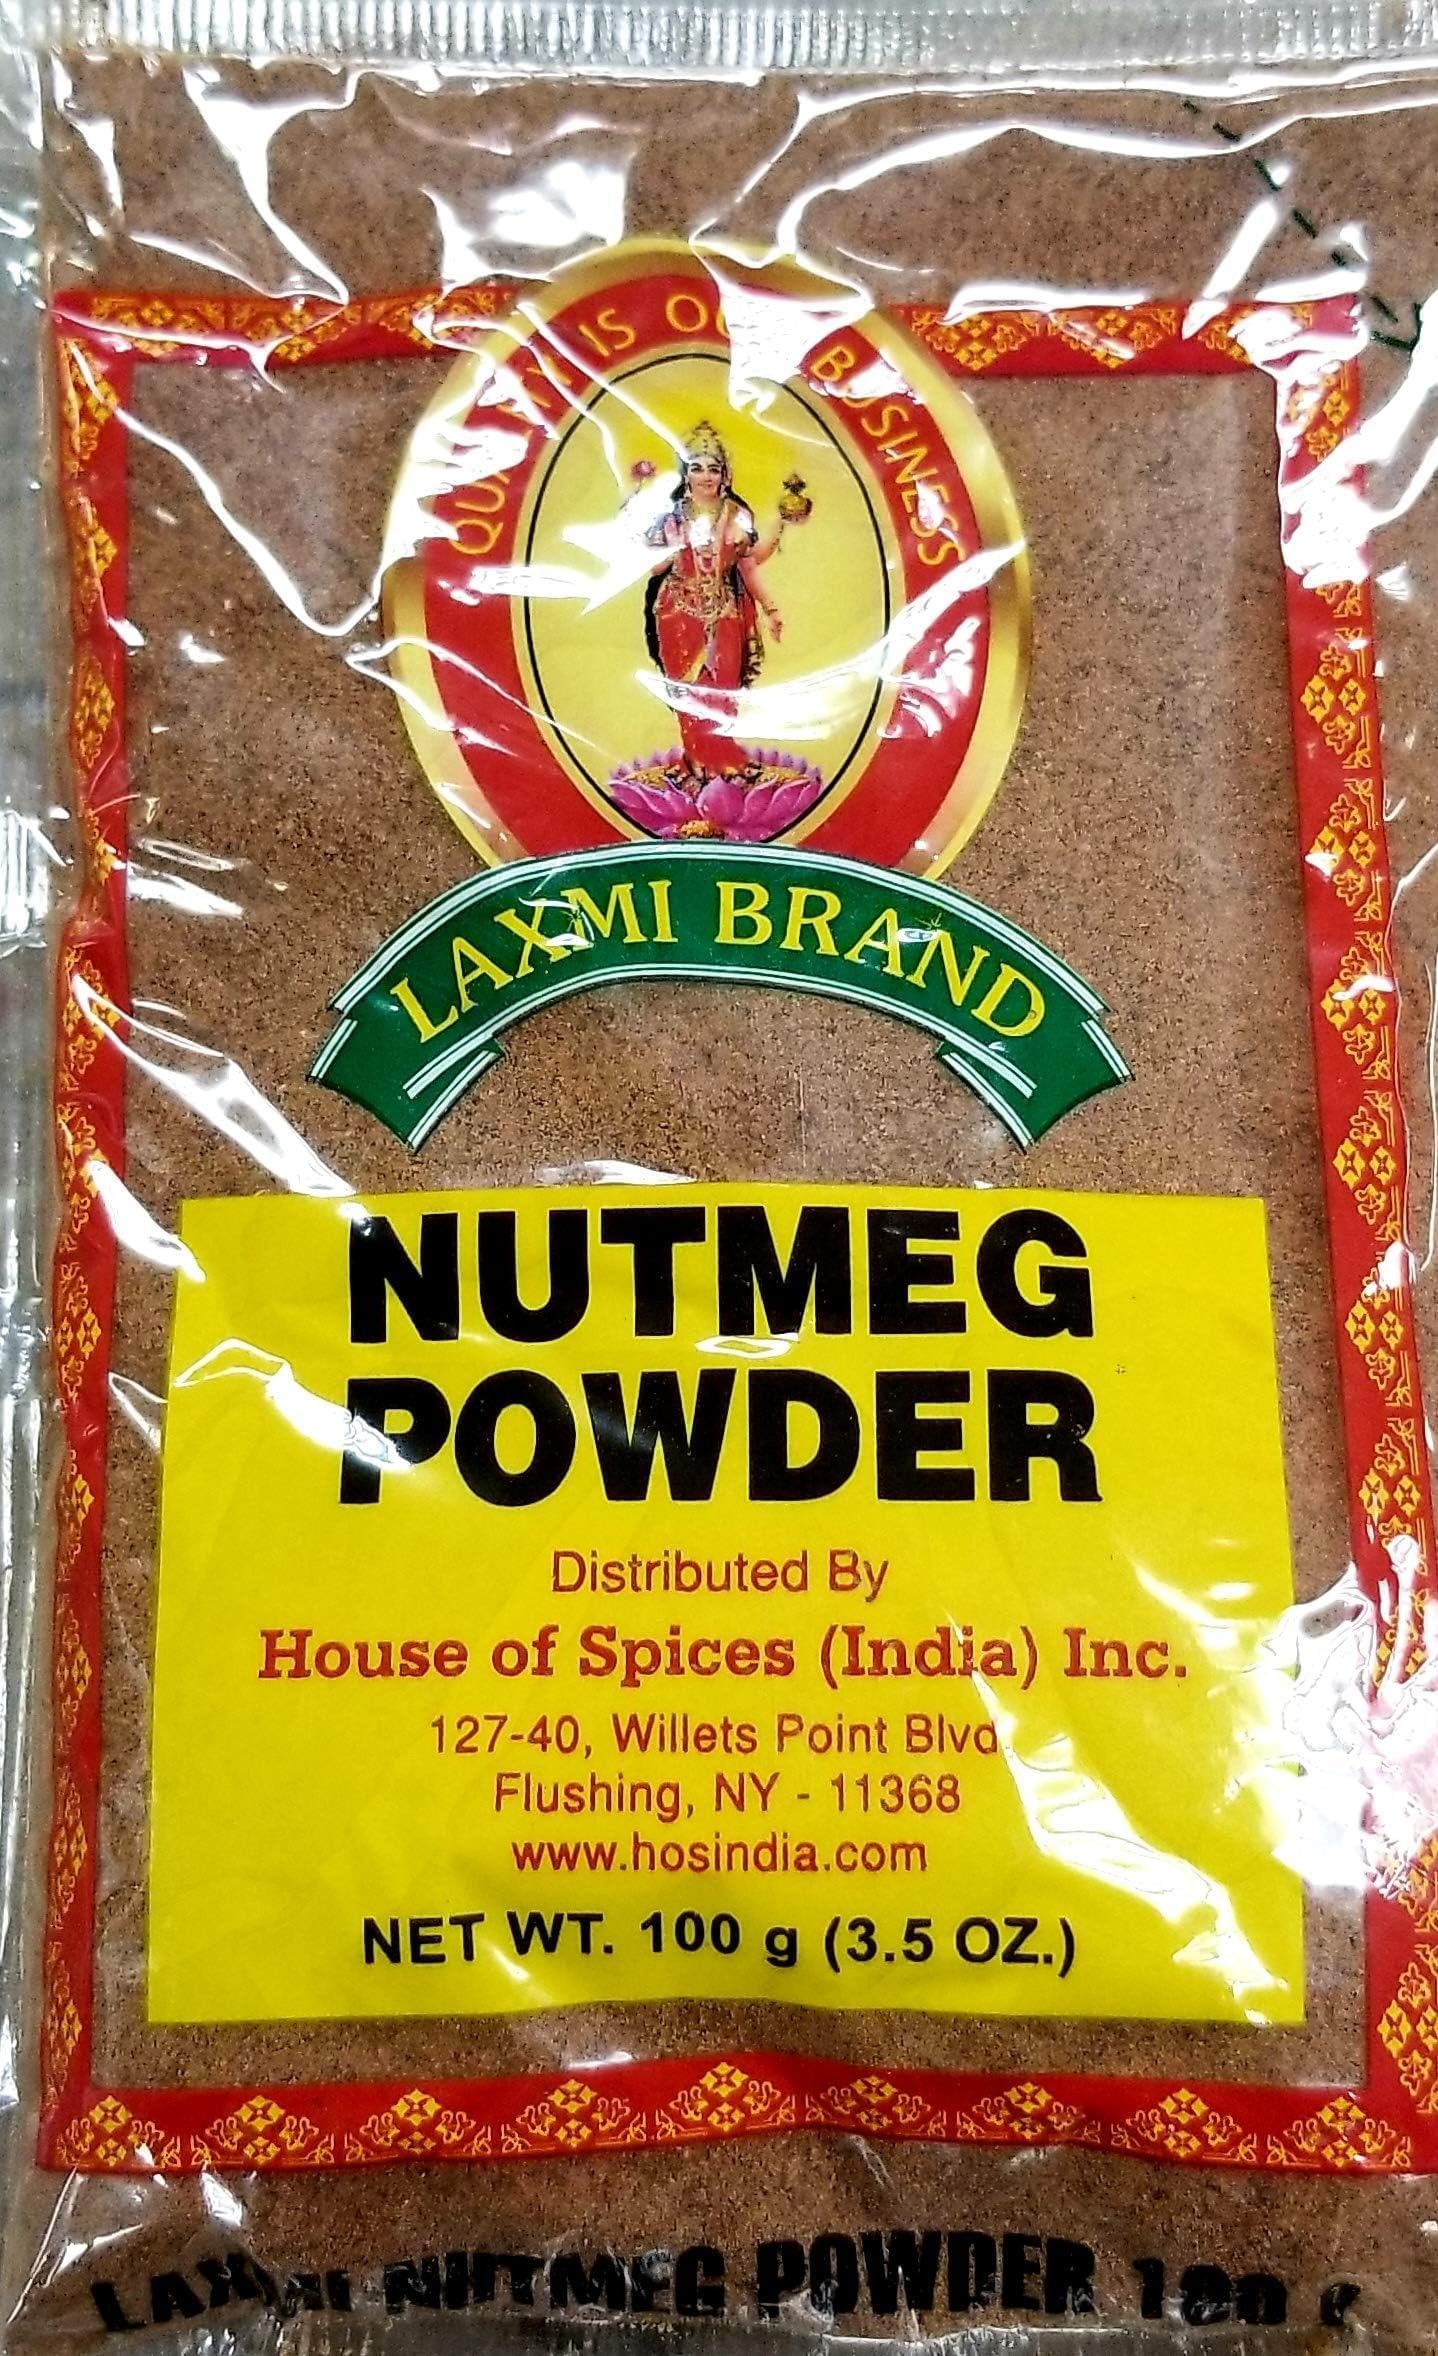
Item Name: Laxmi Nutmeg Powder 3.5oz
Bullet Point: Product Of India
Product Description: Nutmeg powder is a very pleasing spice to have in the pantry. It adds a<br /><br /> sweetness and warmth to sweet and savory dishes. One whole nutmeg yields two<br /><br /> to three teaspoons of ground nutmeg. Quality is our business Country of<br /><br /> Origin: Product of India Ingredients: Nutmeg Product Weight: 3.5 OZ (100<br /><br /> Grams)Storage Instructions: Keep in cool and dry place.
Value: 1.0
Unit: Count

Price: 11.99